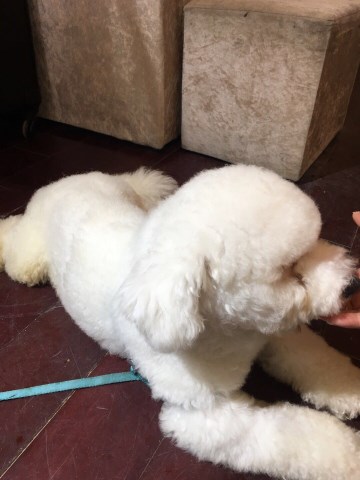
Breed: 3083-n000117-Bichon_Frise